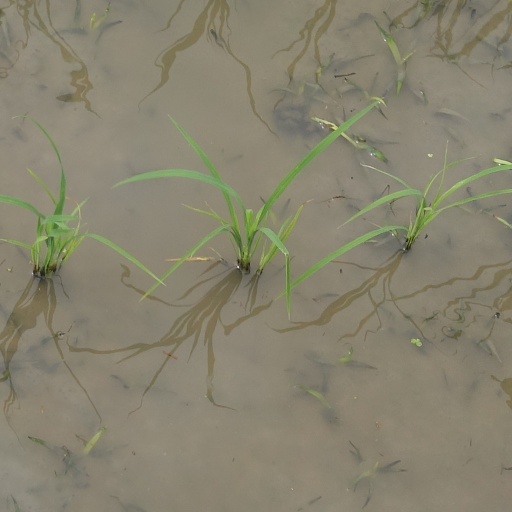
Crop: rice